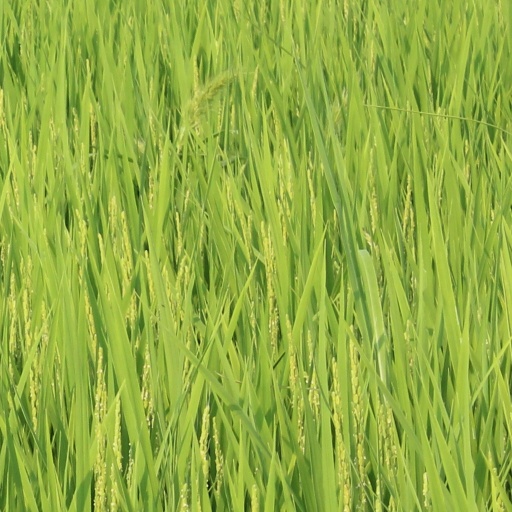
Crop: rice